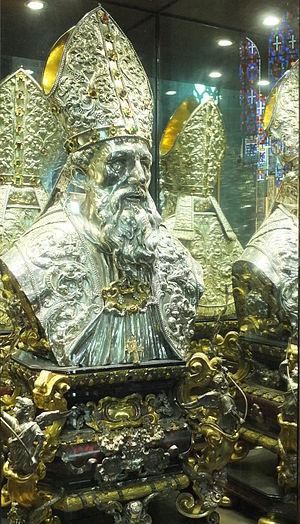
Philip Le Noir, Buste du Saint Perpète en argent battu (1671) dans la Collégiale Notre-Dame de Dinant. Le buste renferme le crane du Saint Perpète.
Saint Perpète, 23ᵉ évêque de Tongres-Maestricht. Patron de la ville de Dinant, il est fêté le 4 novembre.